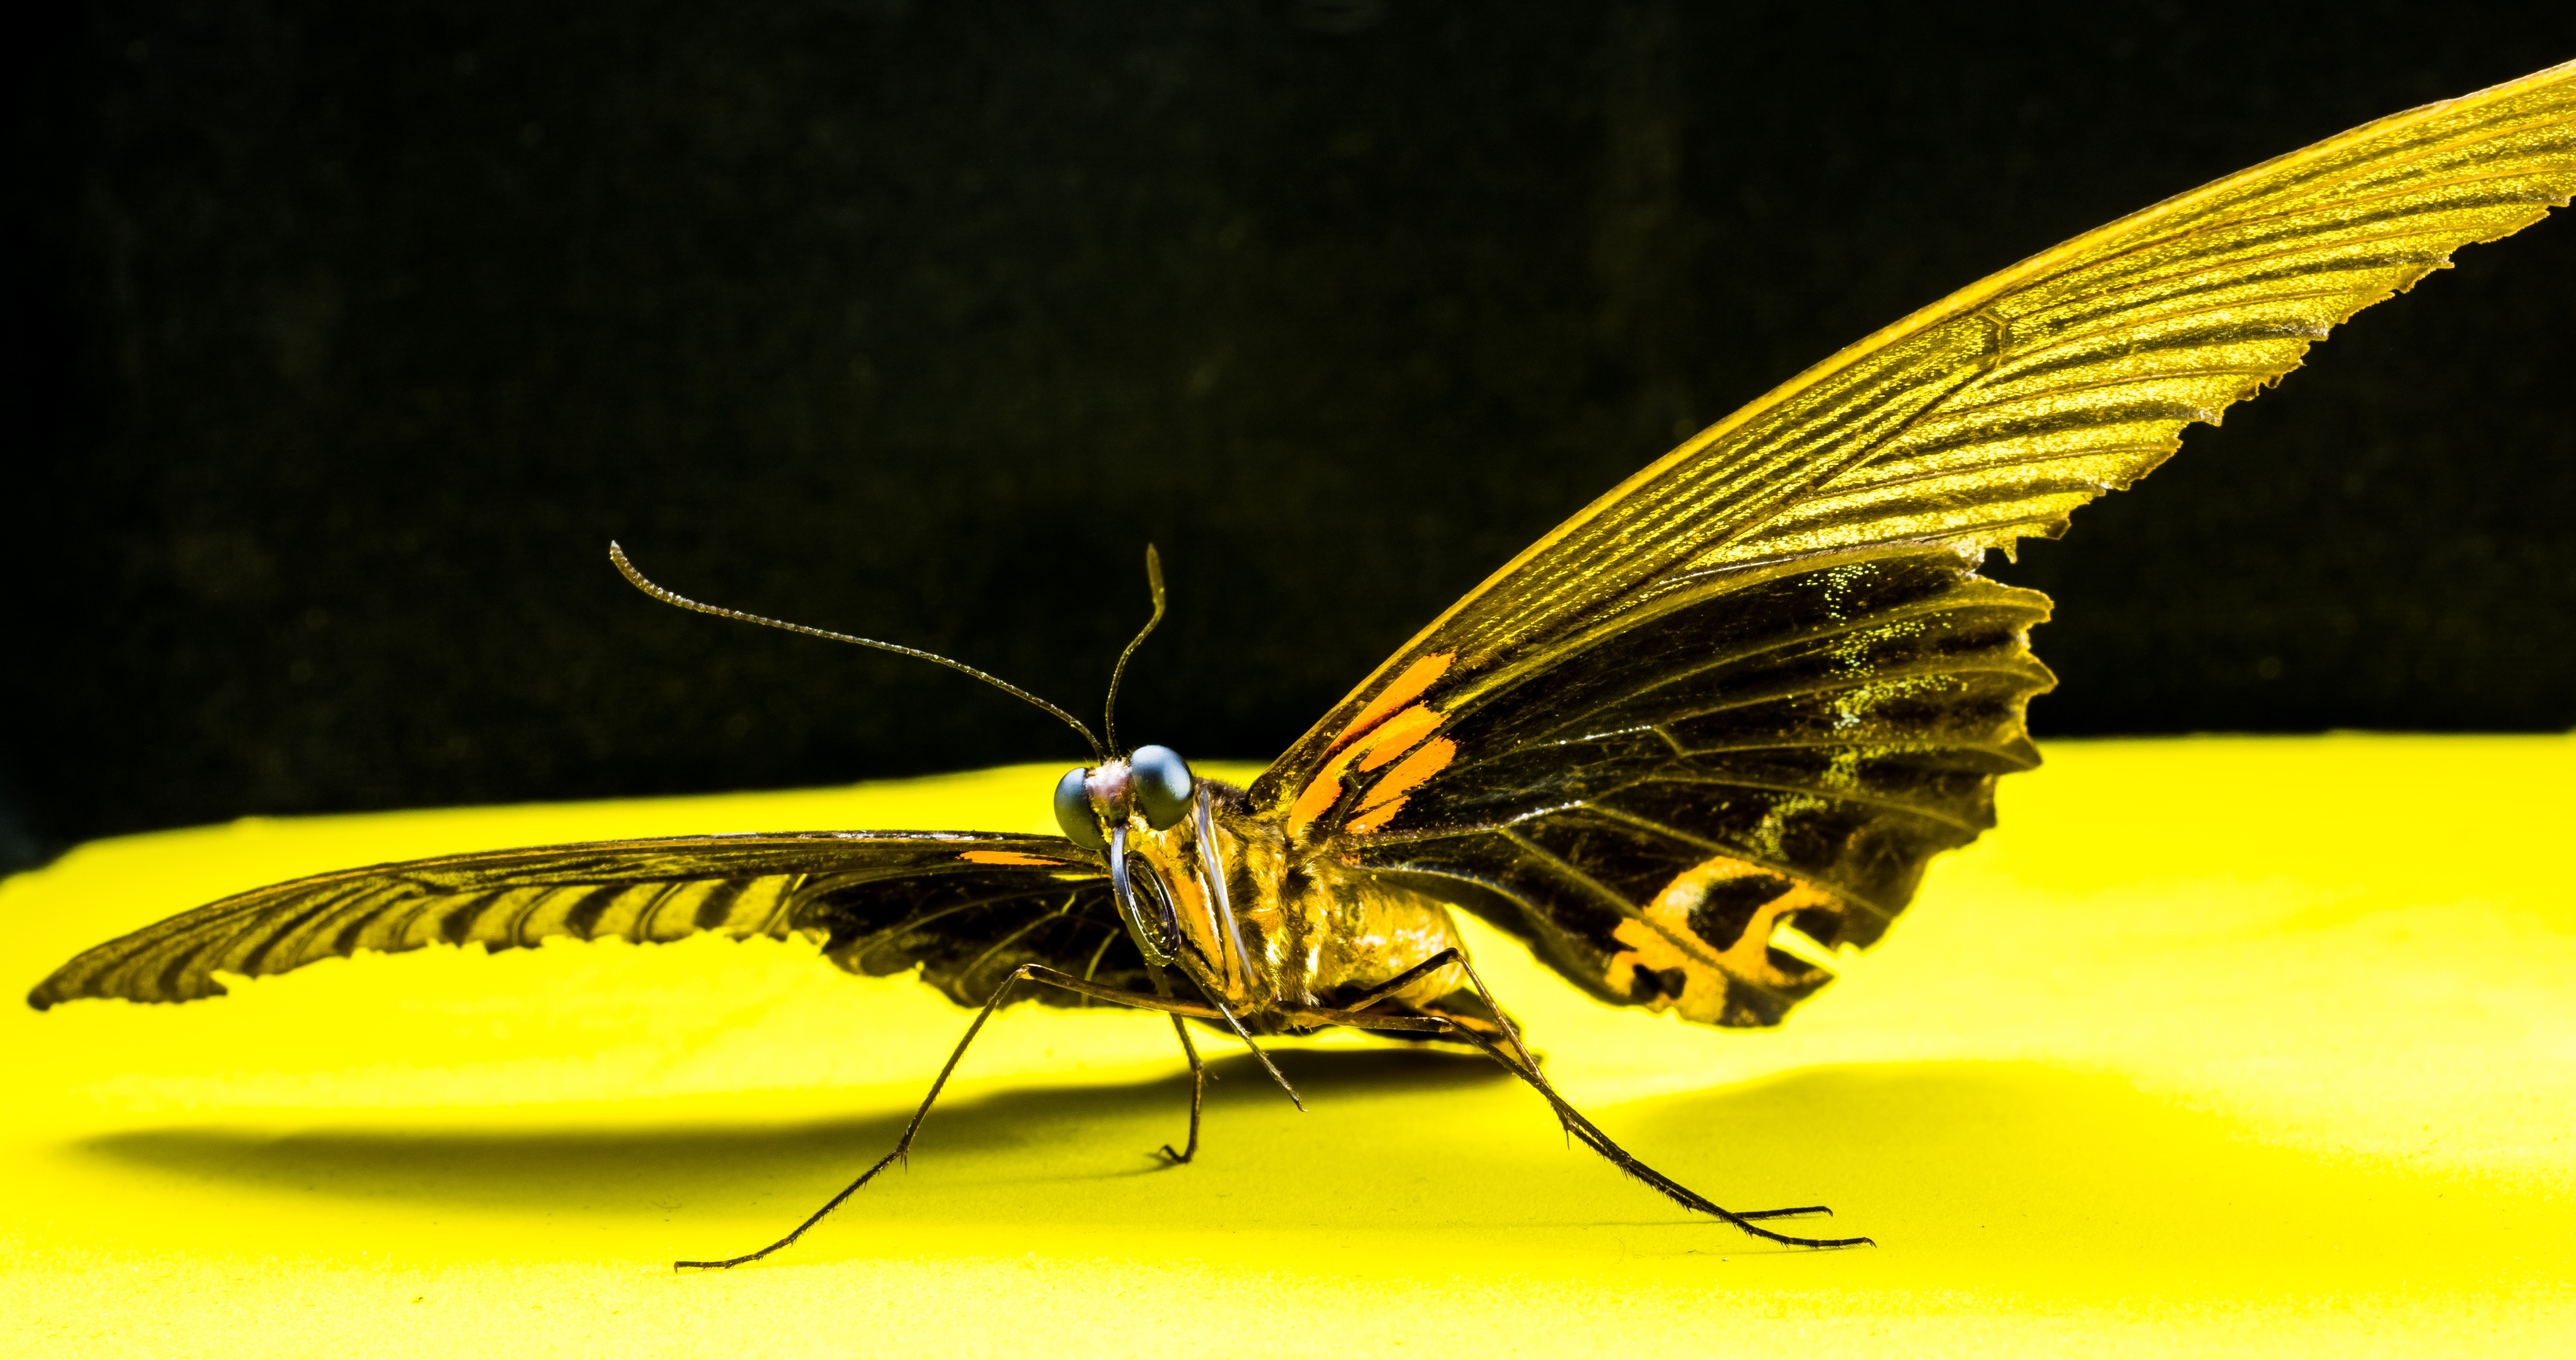
wing, flower, fly, insect, butterfly, yellow, fauna, invertebrate, close up, pest, nectar, macro photography, arthropod, pollinator, moths and butterflies